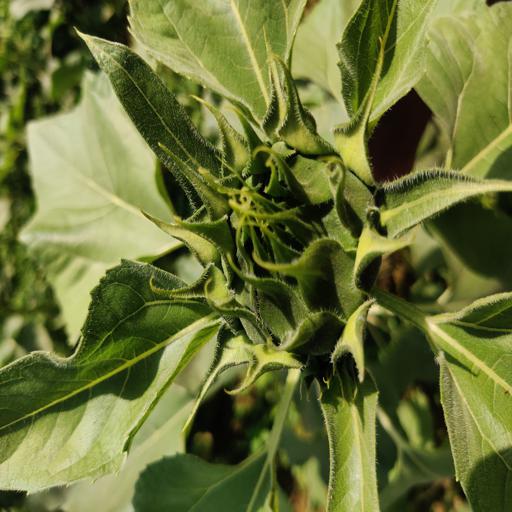
Label: Fresh_leaf